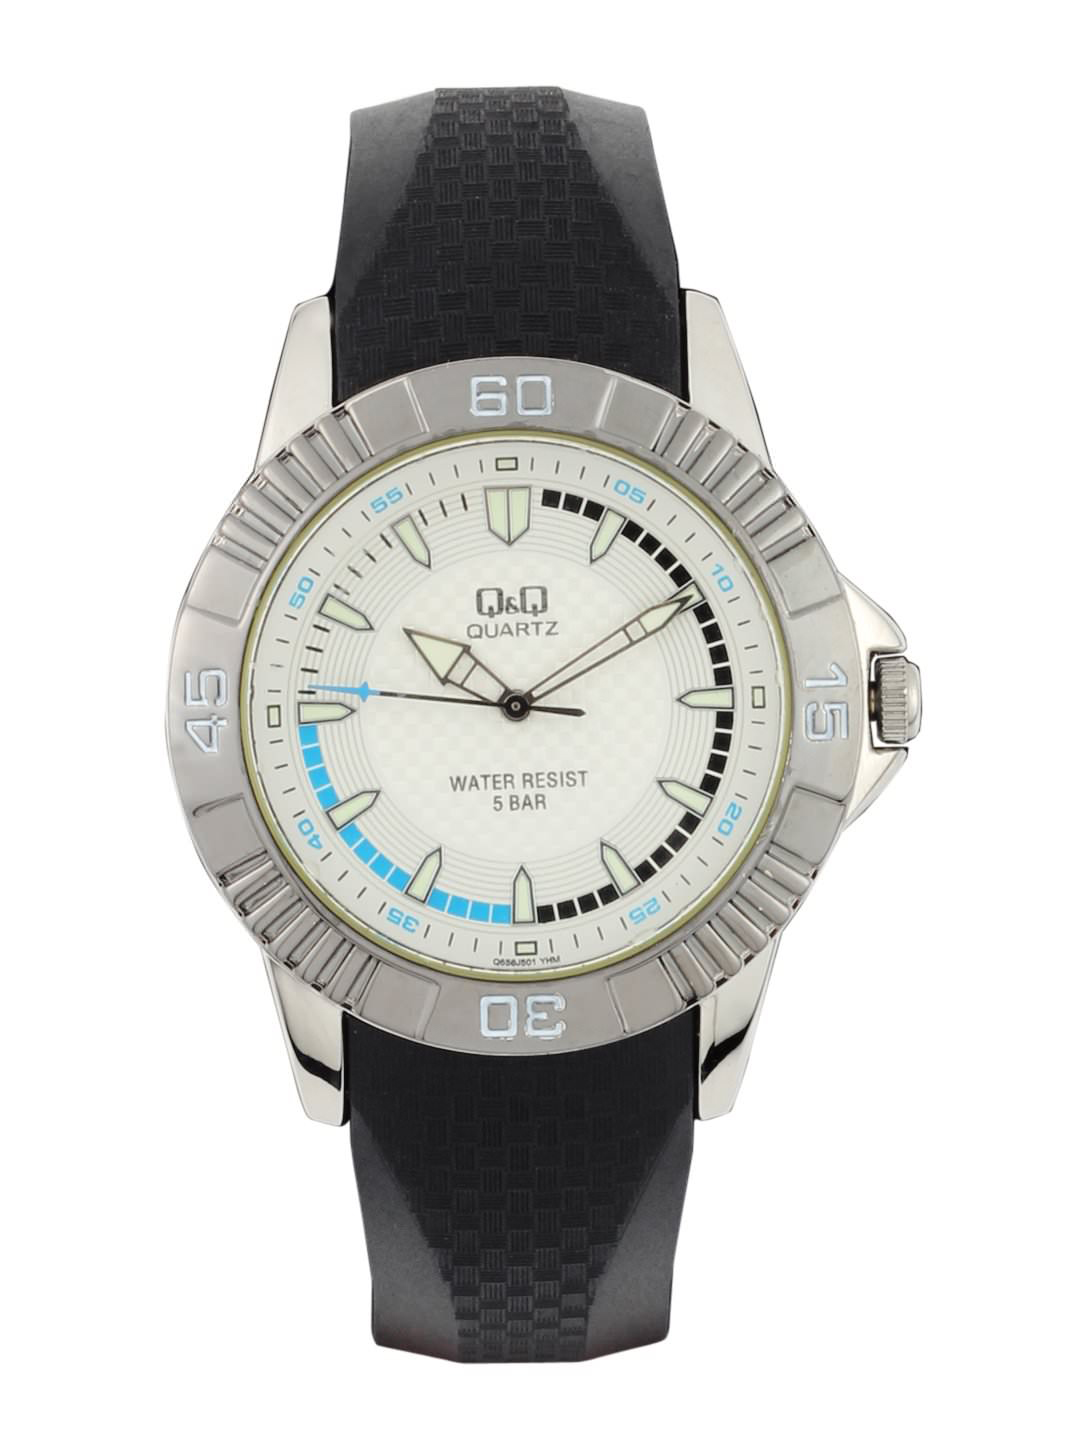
Q&Q Men White Dial Watch
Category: Accessories / Watches / Watches
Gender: Men
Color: White
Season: Winter 2016
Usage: Casual